Kliment Voroshilov tank

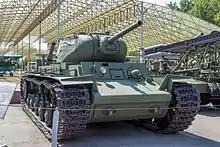
KV-1 with KV-1S turret in the Great Patriotic War Museum, Moscow.

After disappointing results with the multi-turreted T-35 heavy tank, Soviet tank designers started drawing up replacements. The T-35 conformed to the 1920s notion of a "breakthrough tank" with very heavy firepower though its armour protection was lacking and it suffered from poor mobility. The Spanish Civil War demonstrated the need for much heavier armour on tanks, and was the main influence on Soviet tank design just prior to World War II.